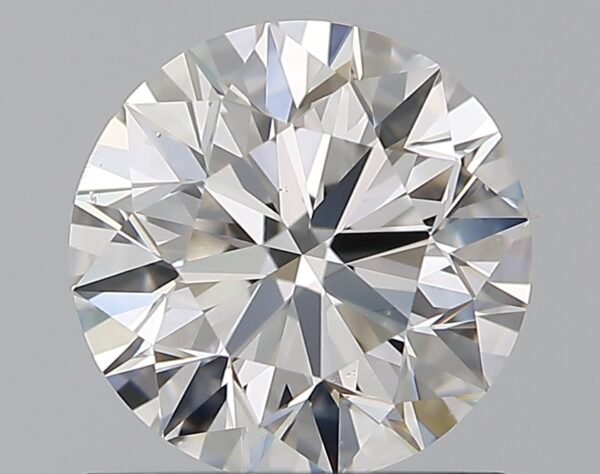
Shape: round
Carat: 1
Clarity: VS1
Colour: F
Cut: EX
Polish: EX
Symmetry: VG
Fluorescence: M
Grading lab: GIA
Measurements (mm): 6.32 x 6.38 x 4